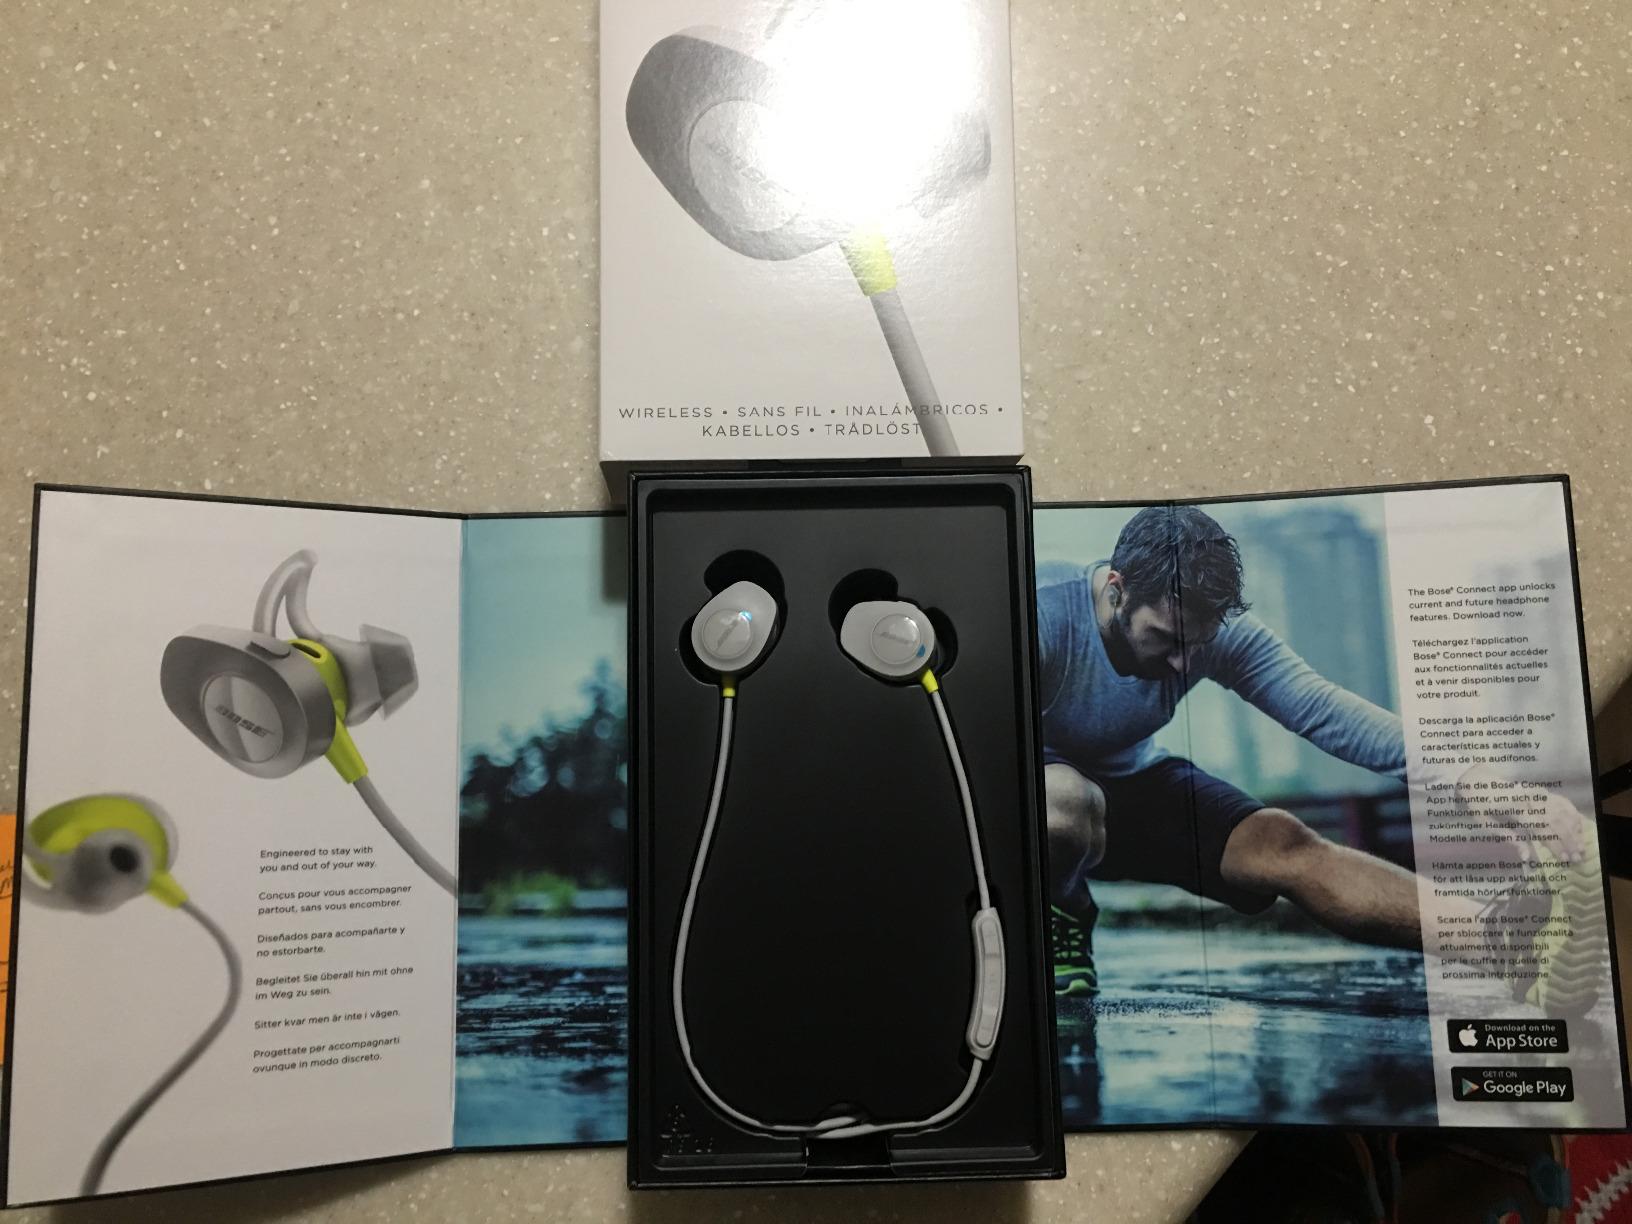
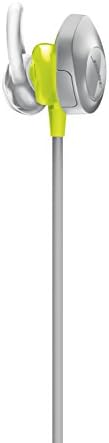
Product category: headphones
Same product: yes